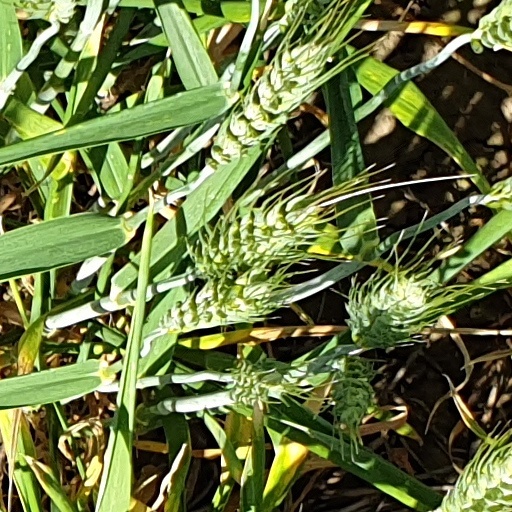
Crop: wheat